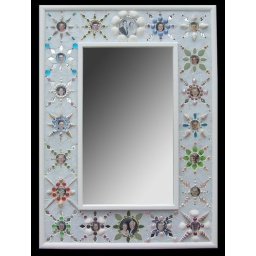
family mirror over black